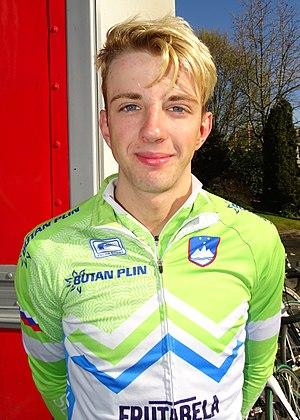
Reportage réalisé le dimanche 10 avril à l'occasion du départ du Paris-Roubaix juniors 2016 à Saint-Amand-les-Eaux, France.
Žiga Jerman, né le 26 juin 1998, est un coureur cycliste slovène, membre de l'équipe continentale Groupama-FDJ.